Idi Sangathi

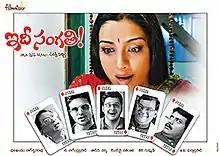
Poster

Idi Sangathi is a 2008 Indian Telugu-language drama film directed by Chandra Siddhartha. The film stars Tabu and Abbas in the lead roles with Raja in a cameo role. This film marks the second film in which they are paired together after the Tamil film "Kadhal Desam" (1996). The film is an adaptation of the novel "Nuvve Kaadu".